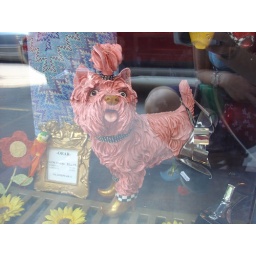
only in bucharest you can buy a pink dog with a dimond stud tongue piercing